IFarm

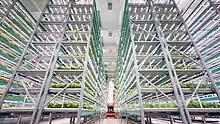
IFarm elevator

As of 2022, the company helped clients create farms based on iFarm technology in 14 countries, including Norway, Switzerland, Germany, Andorra, Finland, Qatar, Saudi Arabia and the UAE.